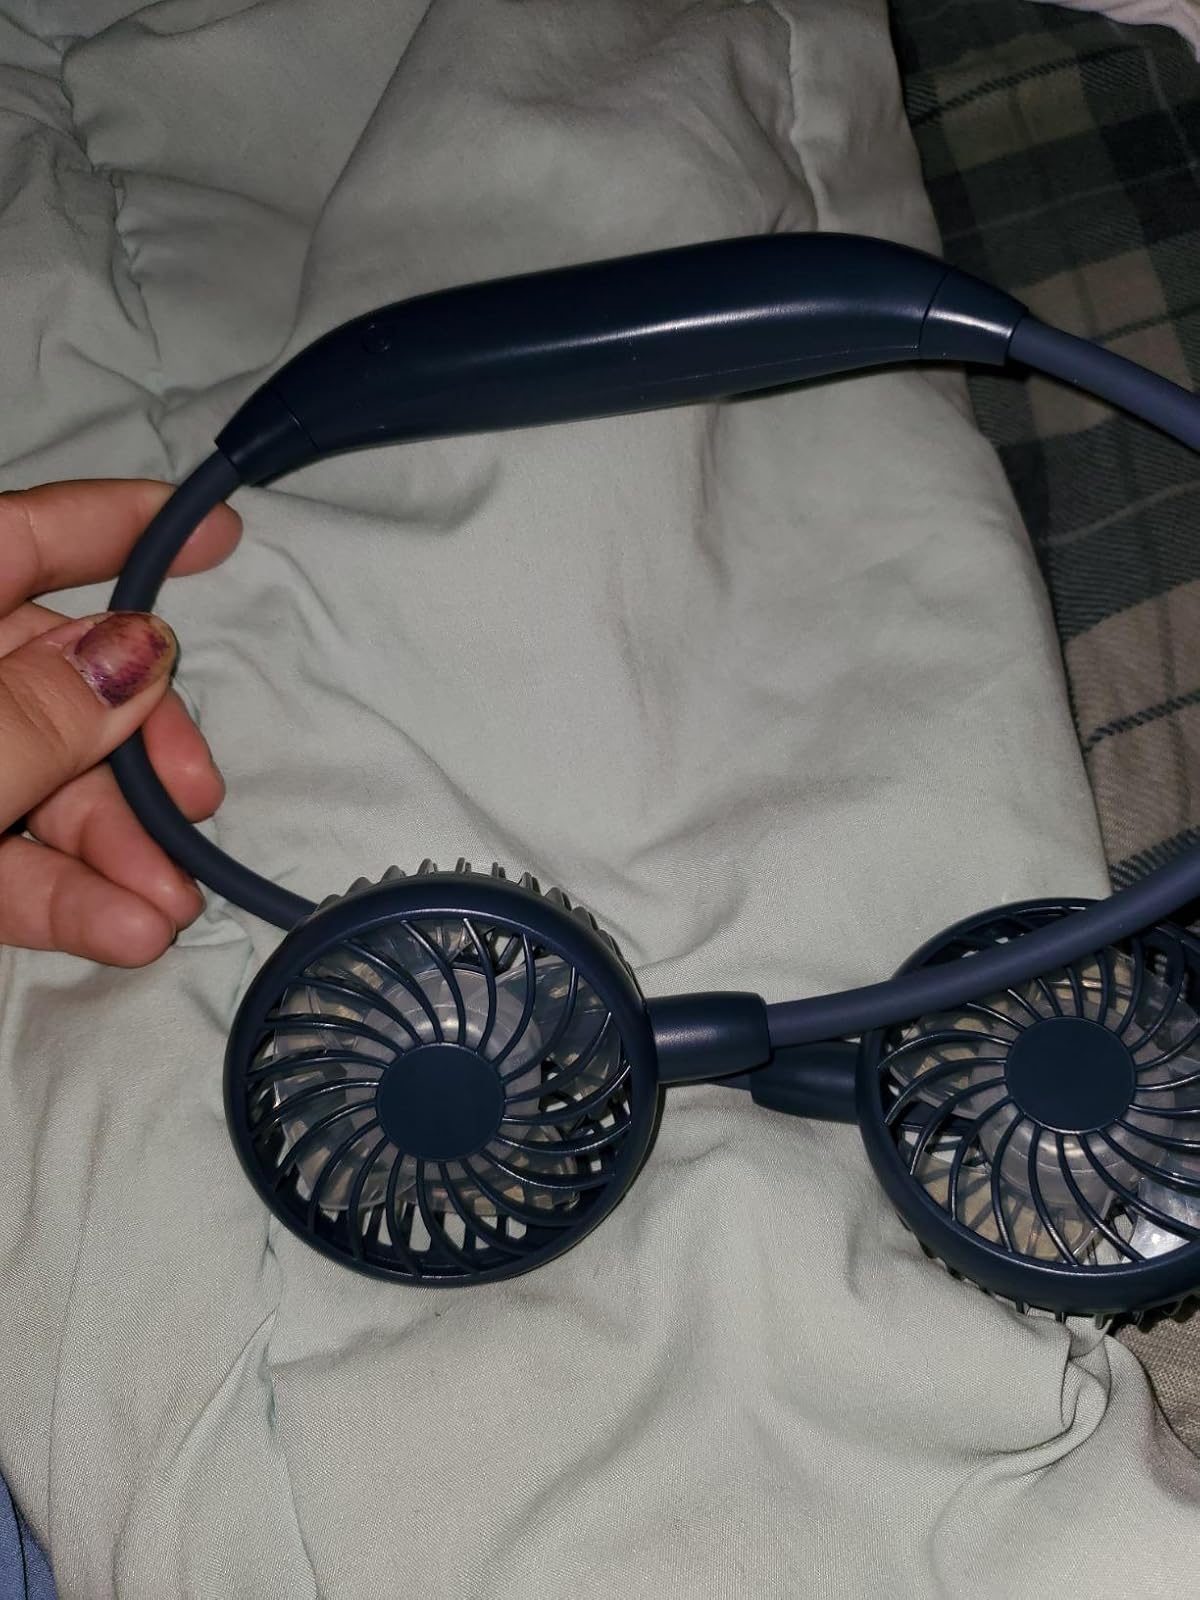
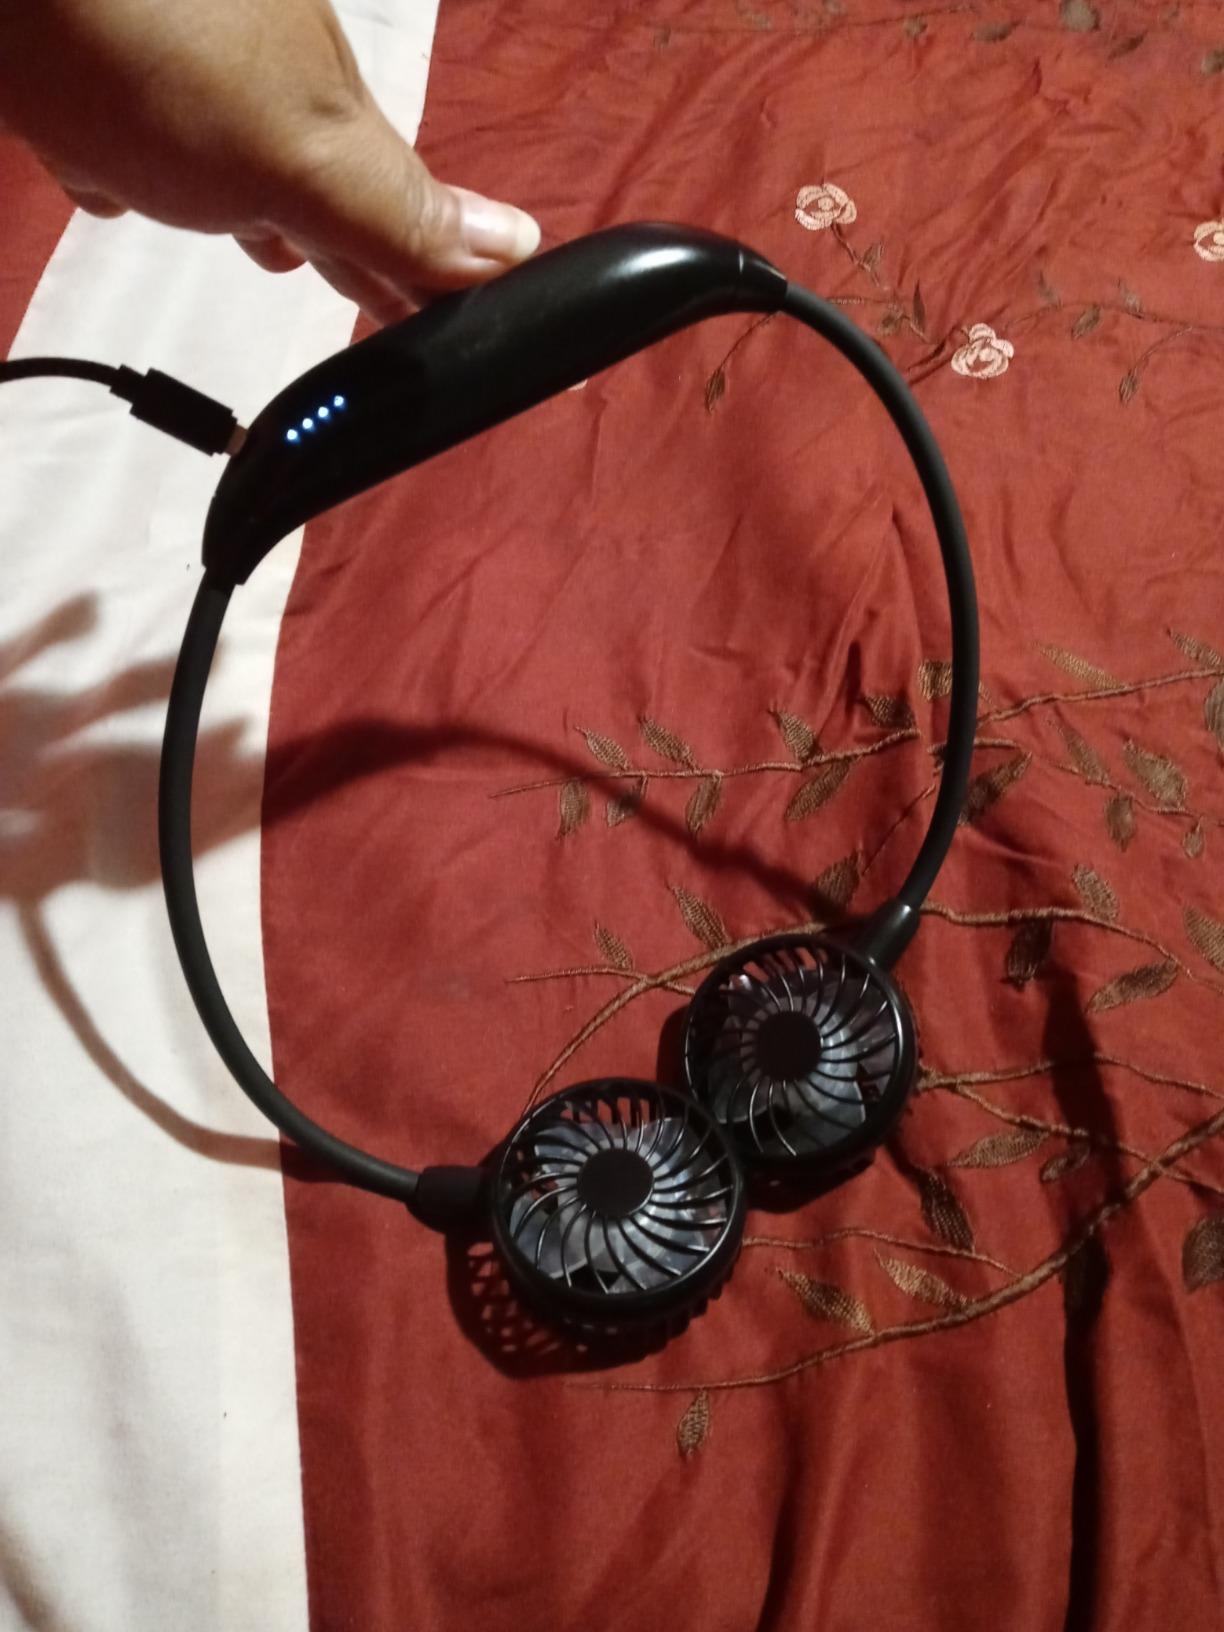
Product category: fan
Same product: no